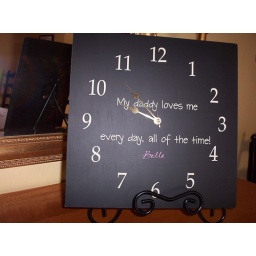
14&amp;quot; square mdf clock done in black with beige writing.